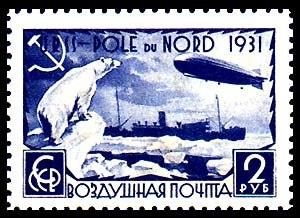
L'île Hooker est une île de la terre François-Joseph.